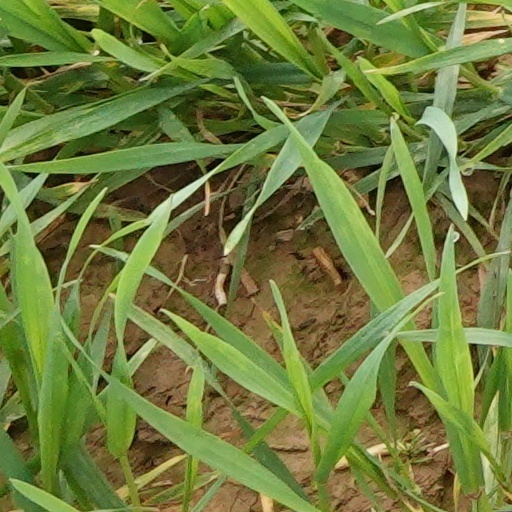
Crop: wheat